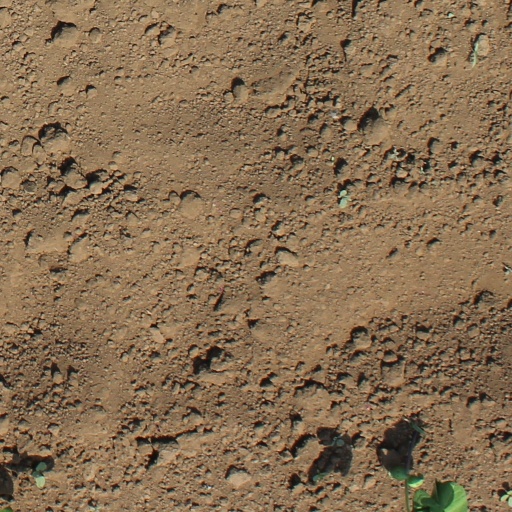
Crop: soybean